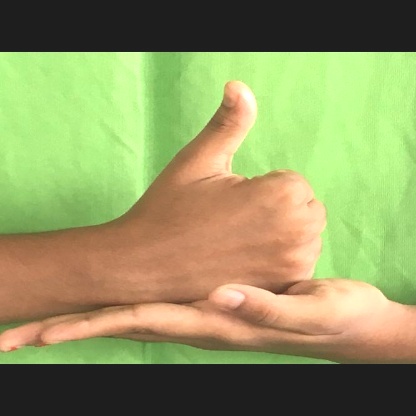
Mudra: Shivalinga